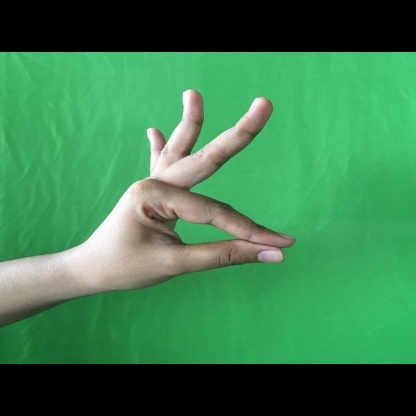
Mudra: Hamsasyam